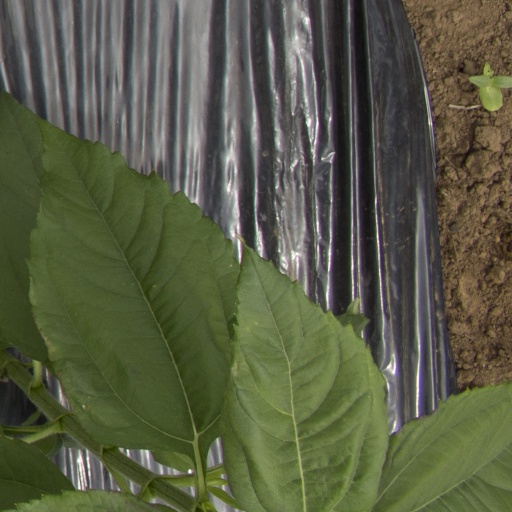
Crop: Jerusalem artichoke